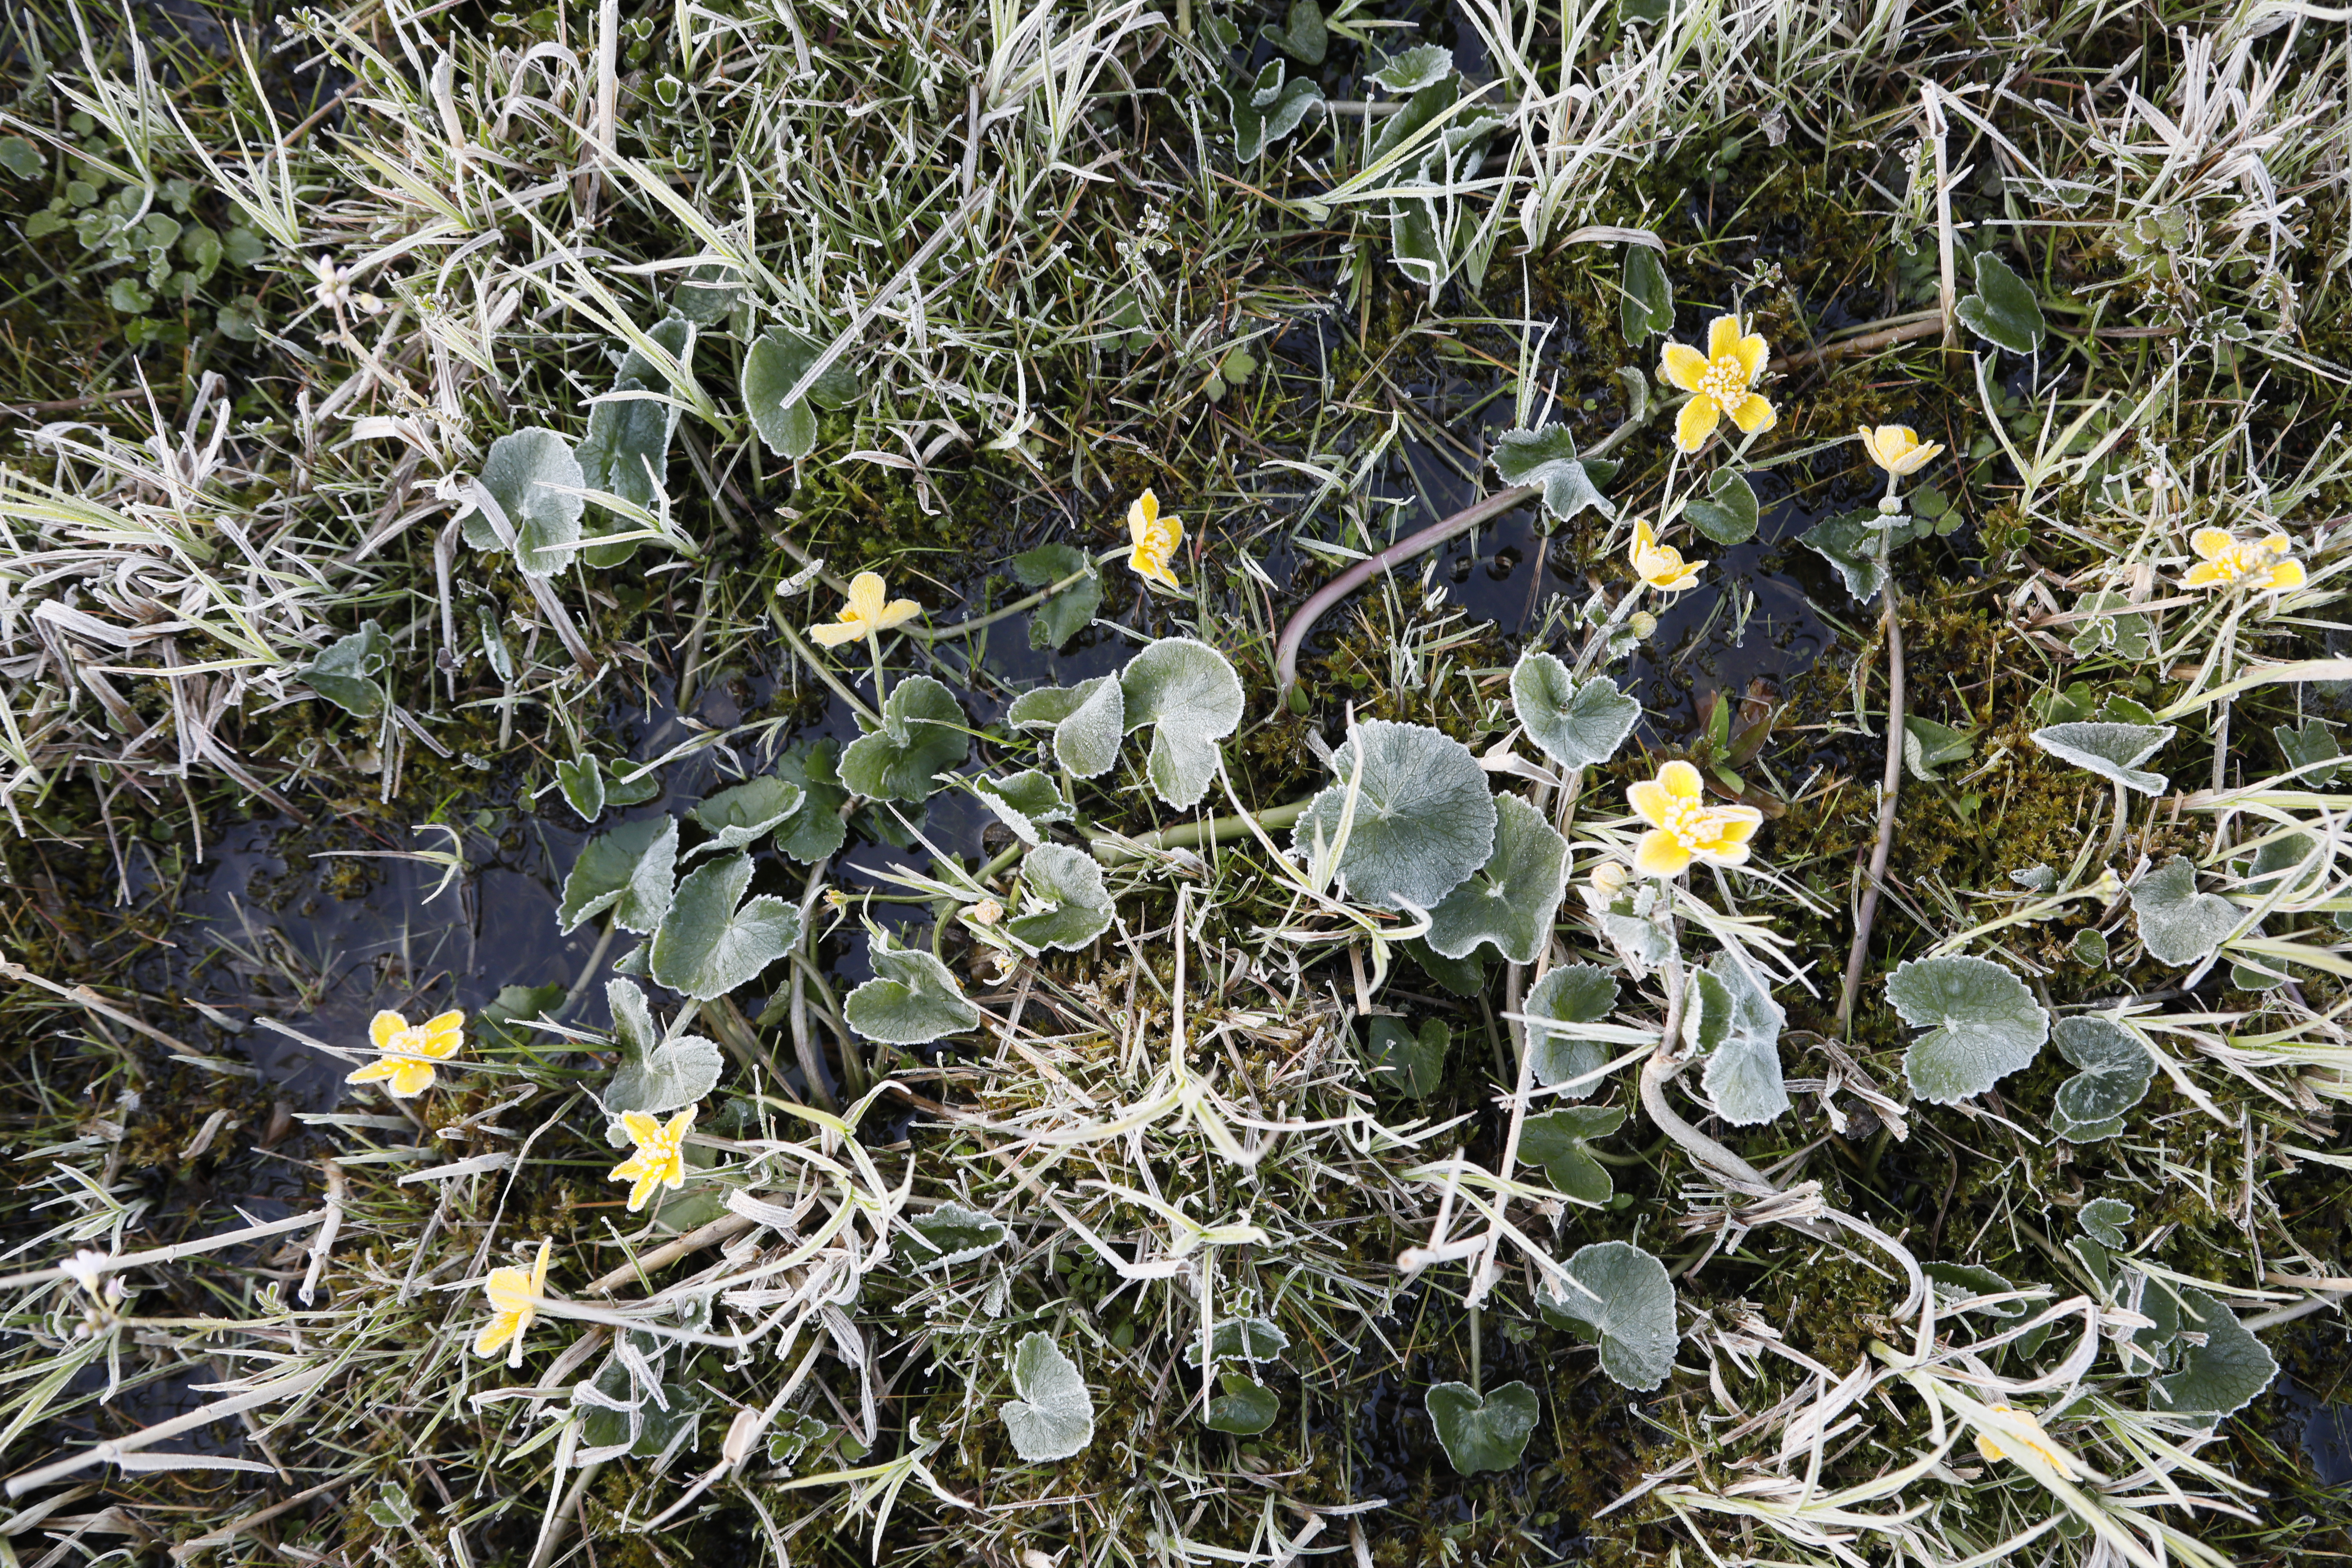
Plant species: Caltha palustris